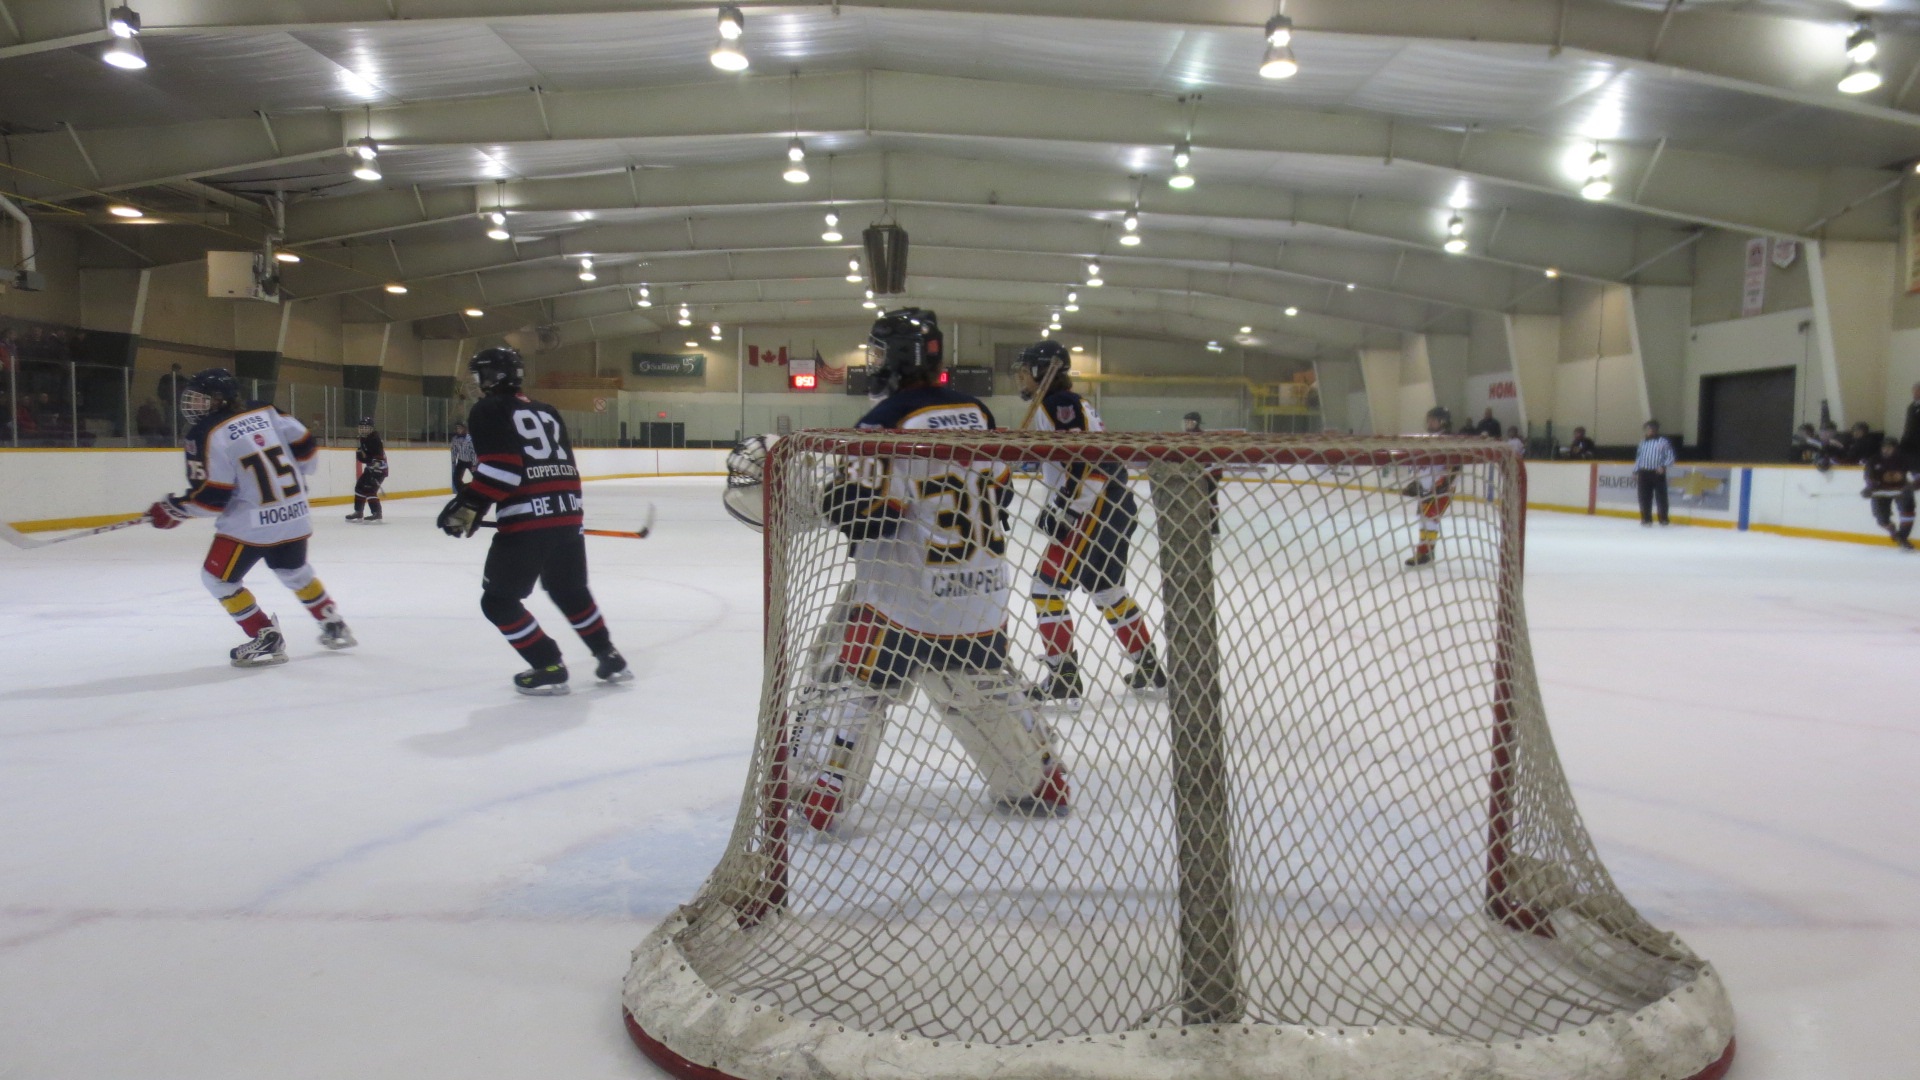
game, activity, ice hockey, hockey, arena, team, sports, stick, ice rink, goaltender, roller in line hockey, stick and ball games, ice hockey position